Nuthatch

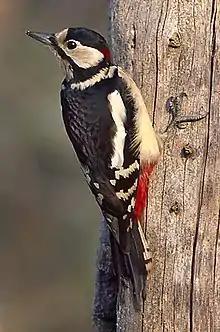
The great spotted woodpecker is an important predator of Eurasian nuthatch nests.

Nuthatches are monogamous. The female produces eggs that are white with red or yellow markings; the clutch size varies, tending to be larger for northern species. The eggs are incubated for 12 to 18 days by the female alone, or by both parents, depending on the species. The altricial (naked and helpless) chicks take between 21 and 27 days to fledge. Both parents feed the young, and in the case of two American species, brown-headed and pygmy, helper males from the previous brood may assist the parents in feeding.